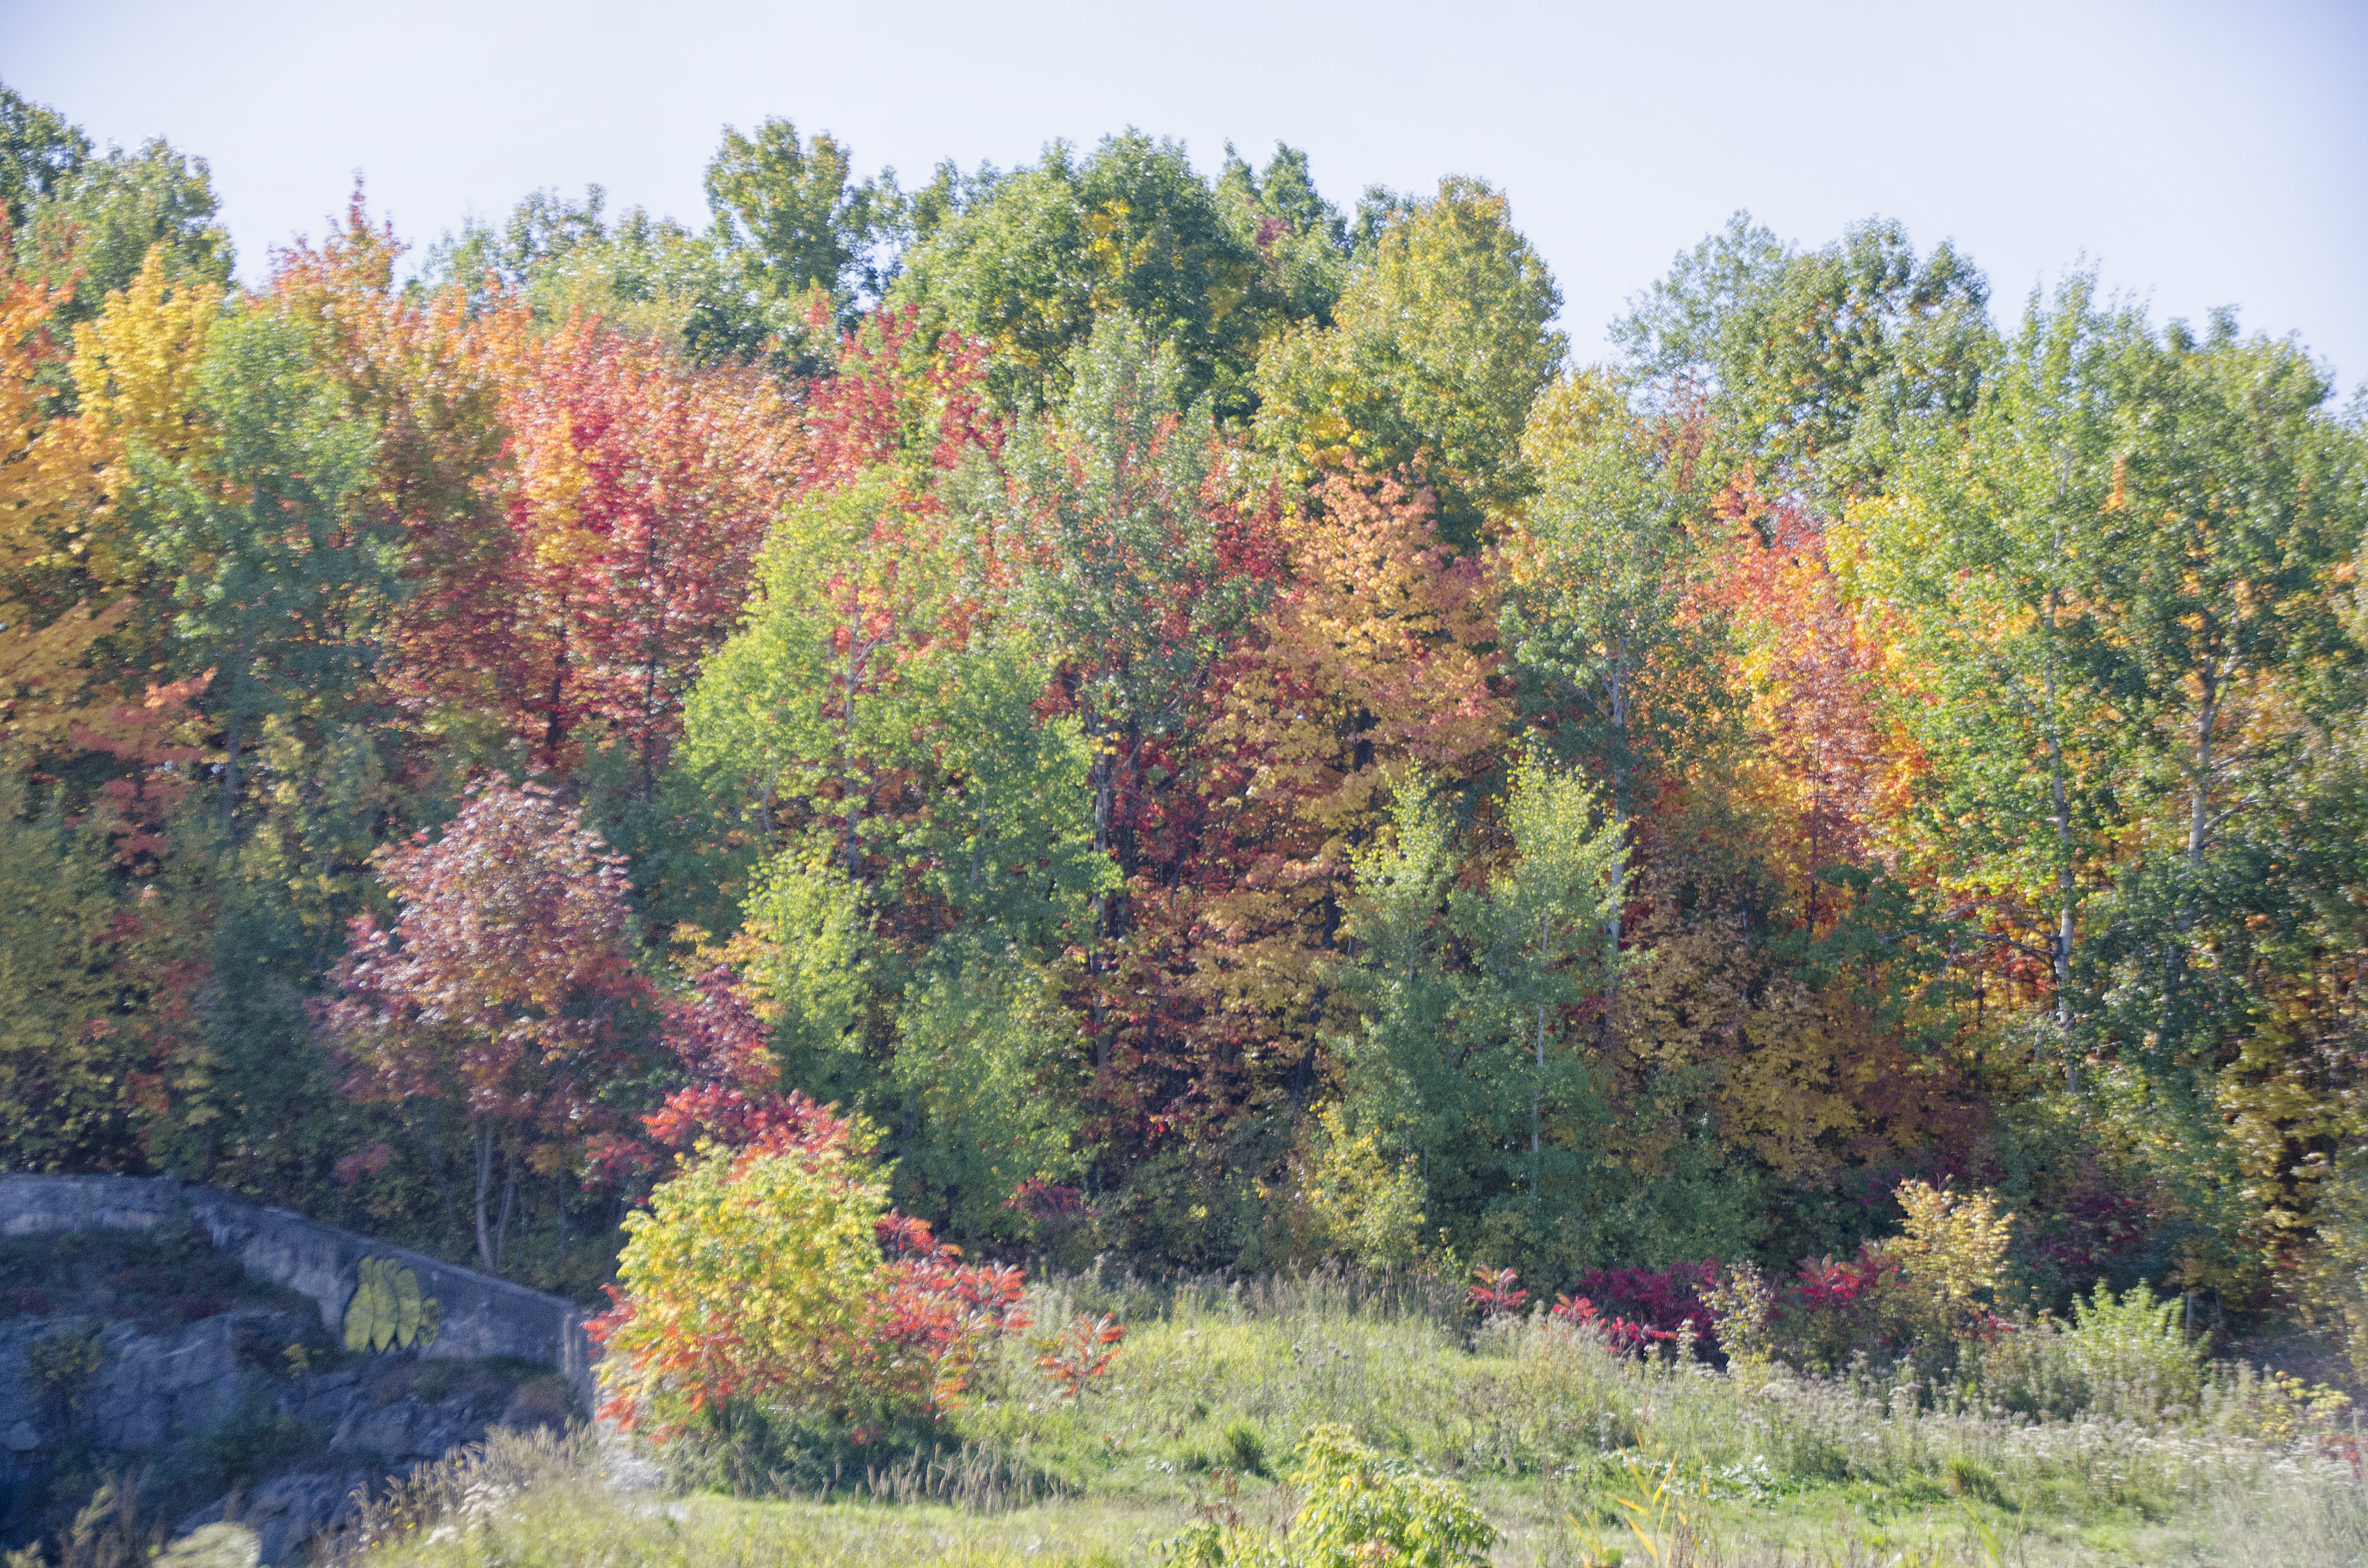
tree, nature, plant, meadow, leaf, flower, autumn, botany, season, canada, shrub, deciduous, quebec, woodland, ecosystem, sherbrooke, rural area, biome, woody plant, temperate broadleaf and mixed forest